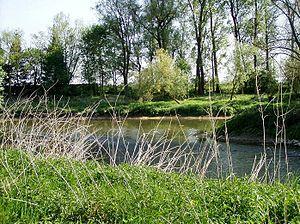
L'Aschach est une rivière autrichienne qui coule dans le land de Haute-Autriche, et un affluent de l'Innbach, donc un sous-affluent du Danube.